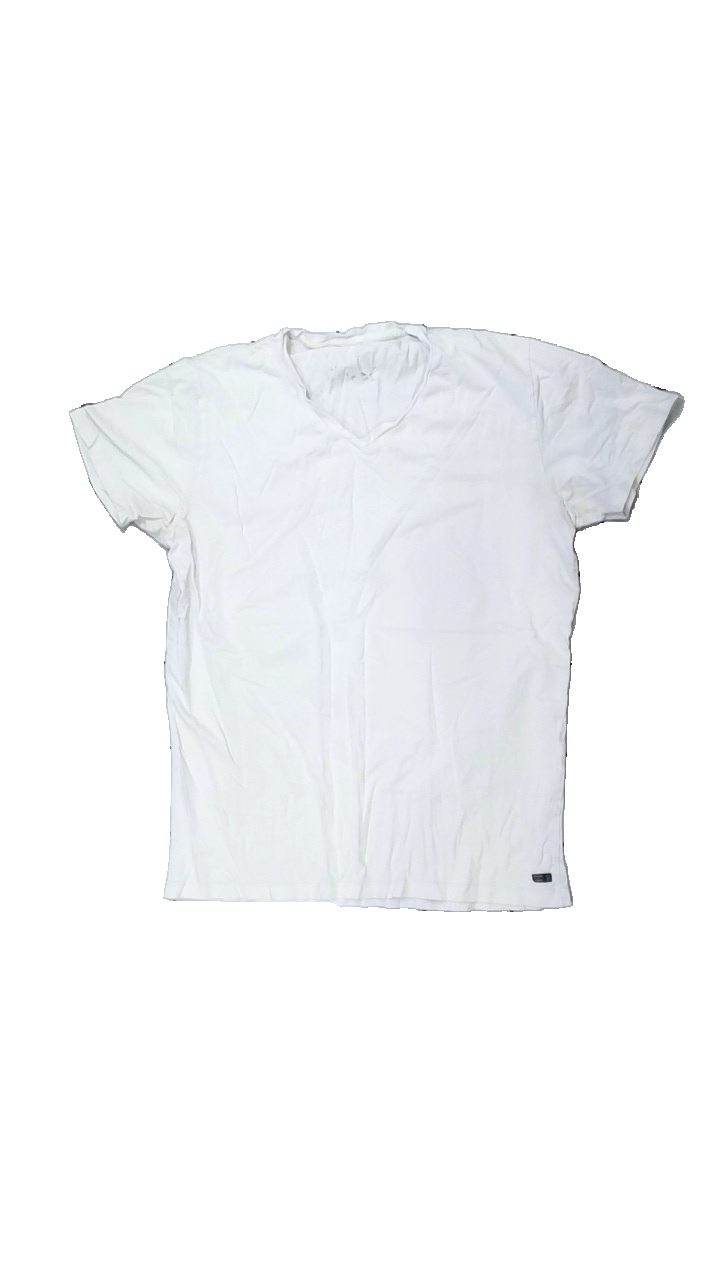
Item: T-shirt (Men)
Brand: Missing
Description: vit t-shirt med grova svett fläckar i armhålorna
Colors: White
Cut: Regular
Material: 100% cotton
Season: All
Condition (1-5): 2
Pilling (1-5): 5
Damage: fläckar i armhåla
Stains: Major
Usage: Export
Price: <50